History of NATO

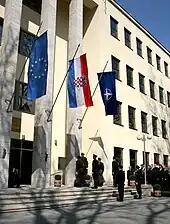
A pale yellow building with square columns with three flags hanging in front and soldiers and dignitaries saluting them.

The membership of the organisation was then largely static. In 1974, as a consequence of the Turkish invasion of Cyprus, Greece withdrew its forces from NATO's military command structure but, with Turkish co-operation, was readmitted in 1980. The Falklands War between the United Kingdom and Argentina did not result in NATO involvement because Article 6 of the North Atlantic Treaty specifies that collective self-defence is applicable only to attacks on member state territories north of the Tropic of Cancer.